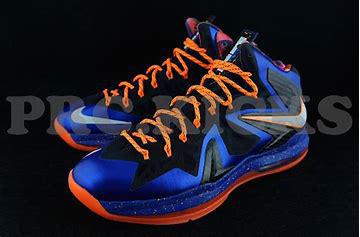
Brand: Nike
Model: Lebron 10